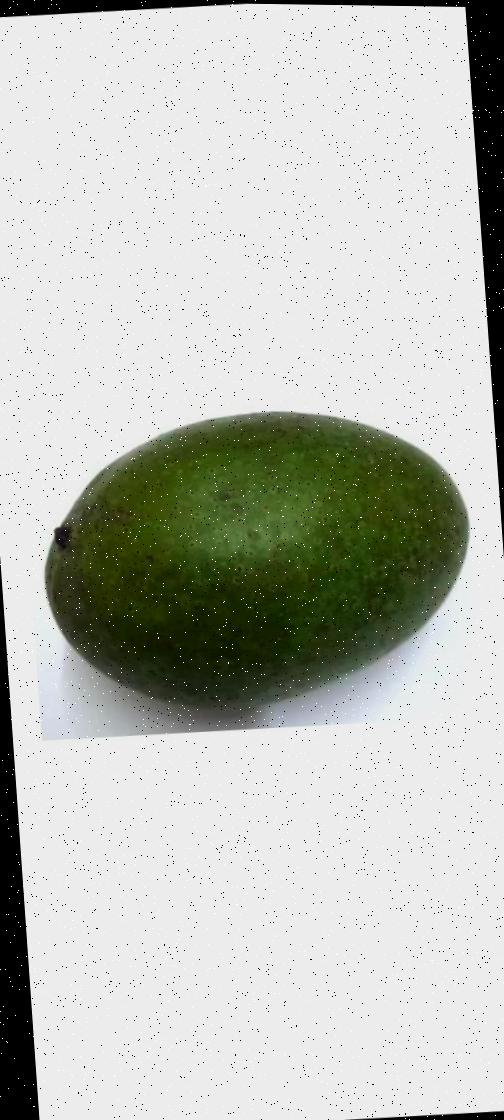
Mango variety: Ashshina Zhinuk